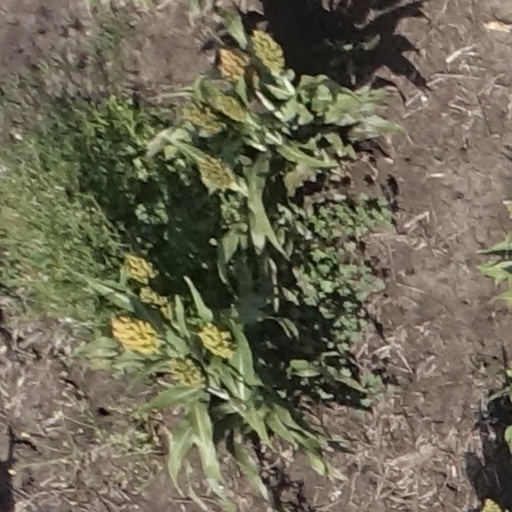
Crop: sorghum